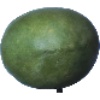
Label: mango